Ford Tempo

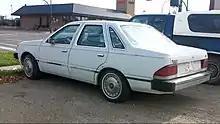
Rear view of pre-facelift Tempo

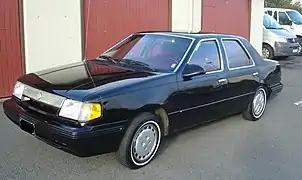
1987 Mercury Topaz sedan

The first generation Tempo and Topaz were unveiled on the deck of the USS Intrepid, a decommissioned aircraft carrier that had been turned into a floating museum in New York Harbor. They were released on 26 May 1983 as 1984 models. An early advertisement for the car featured a Tempo sedan performing a 360 degree loop on a stunt track. The car in the ad was securely attached to a track, and was pulled through the shot rather than operating under its own power.